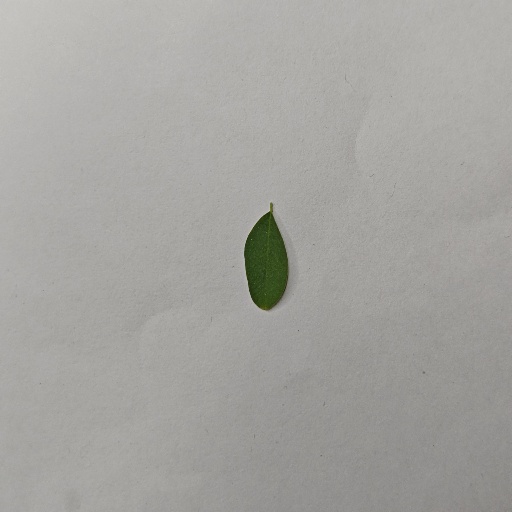
Species: Sojina
Leaf condition: Healthy Leaf